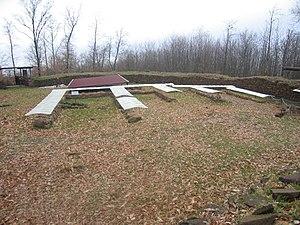
Poggio Civitella est une colline située dans le Val d'Orcia, sur le territoire méridional de la commune de Montalcino en province de Sienne, qui atteint une hauteur maximale de 661 m sur laquelle se trouvait une citadelle fortifiée d'époque étrusque.